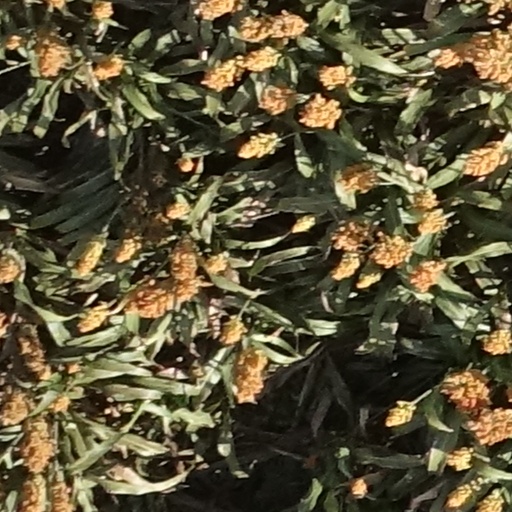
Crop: sorghum